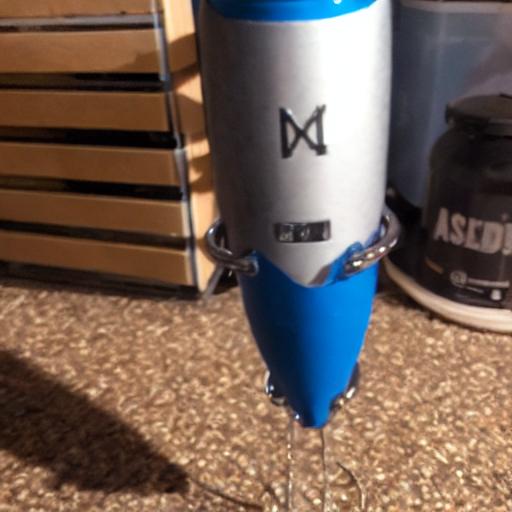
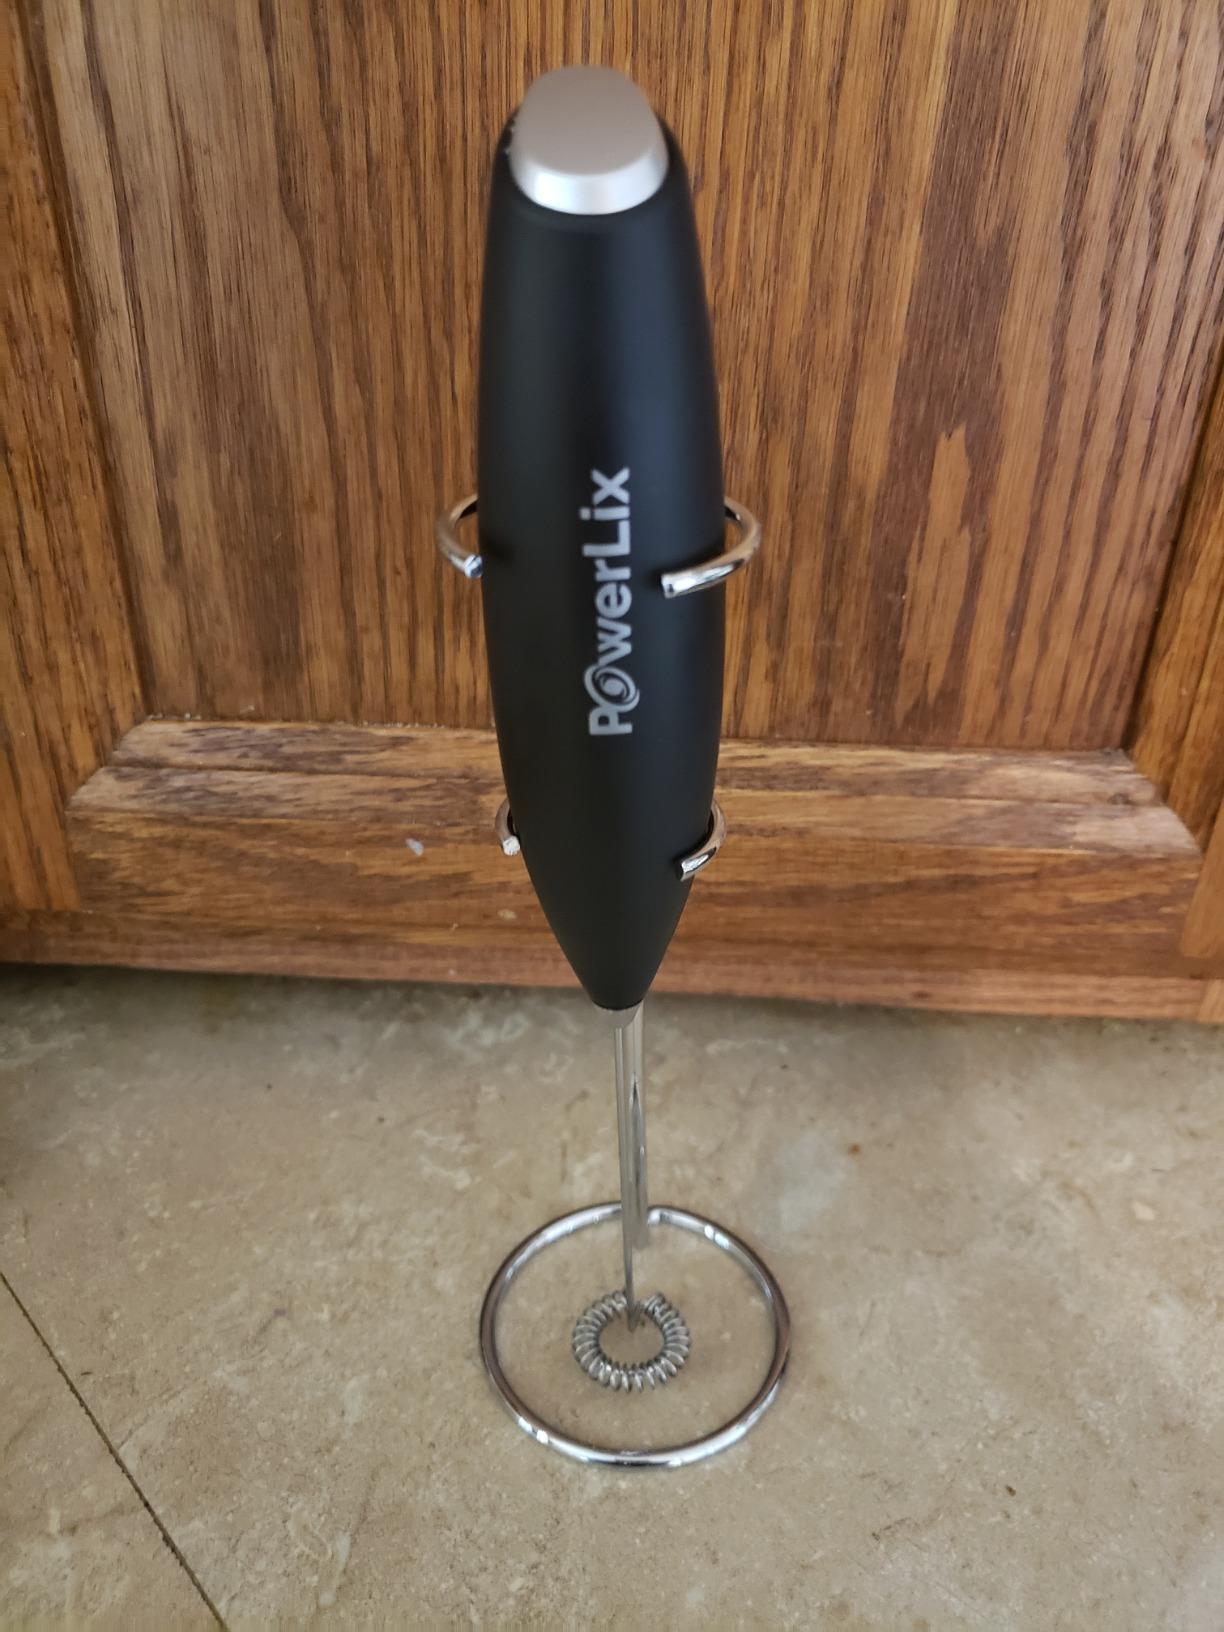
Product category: items_mixer
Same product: no